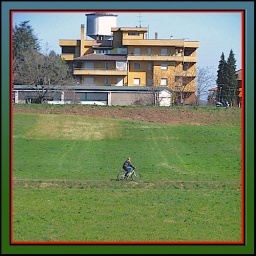
Bold middle-aged man riding his bike in front of a graceless modern house near Novara